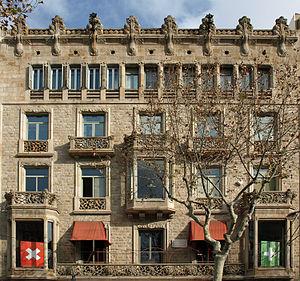
Le Passeig de Gràcia est une avenue barcelonaise reliant la place de Catalogne au quartier de Gràcia et est l'une des plus grandes artères de la ville moderne.